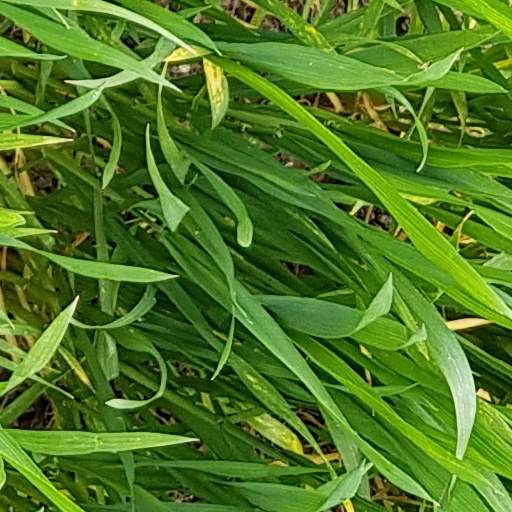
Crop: wheat